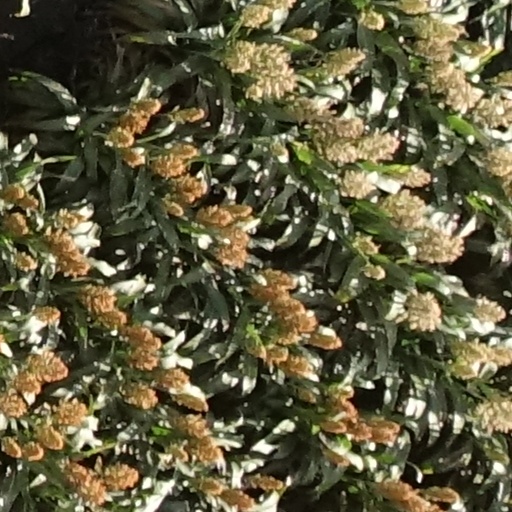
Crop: sorghum